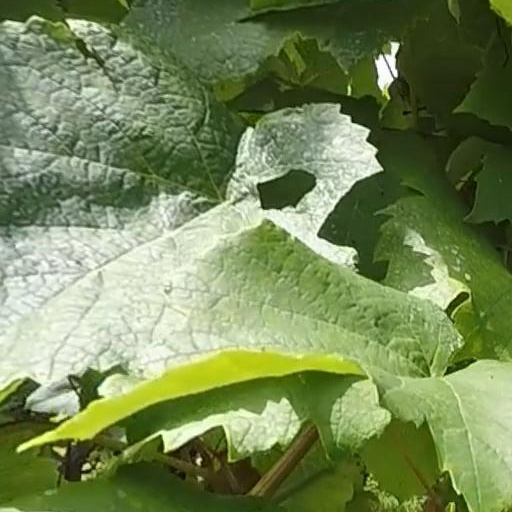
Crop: grape